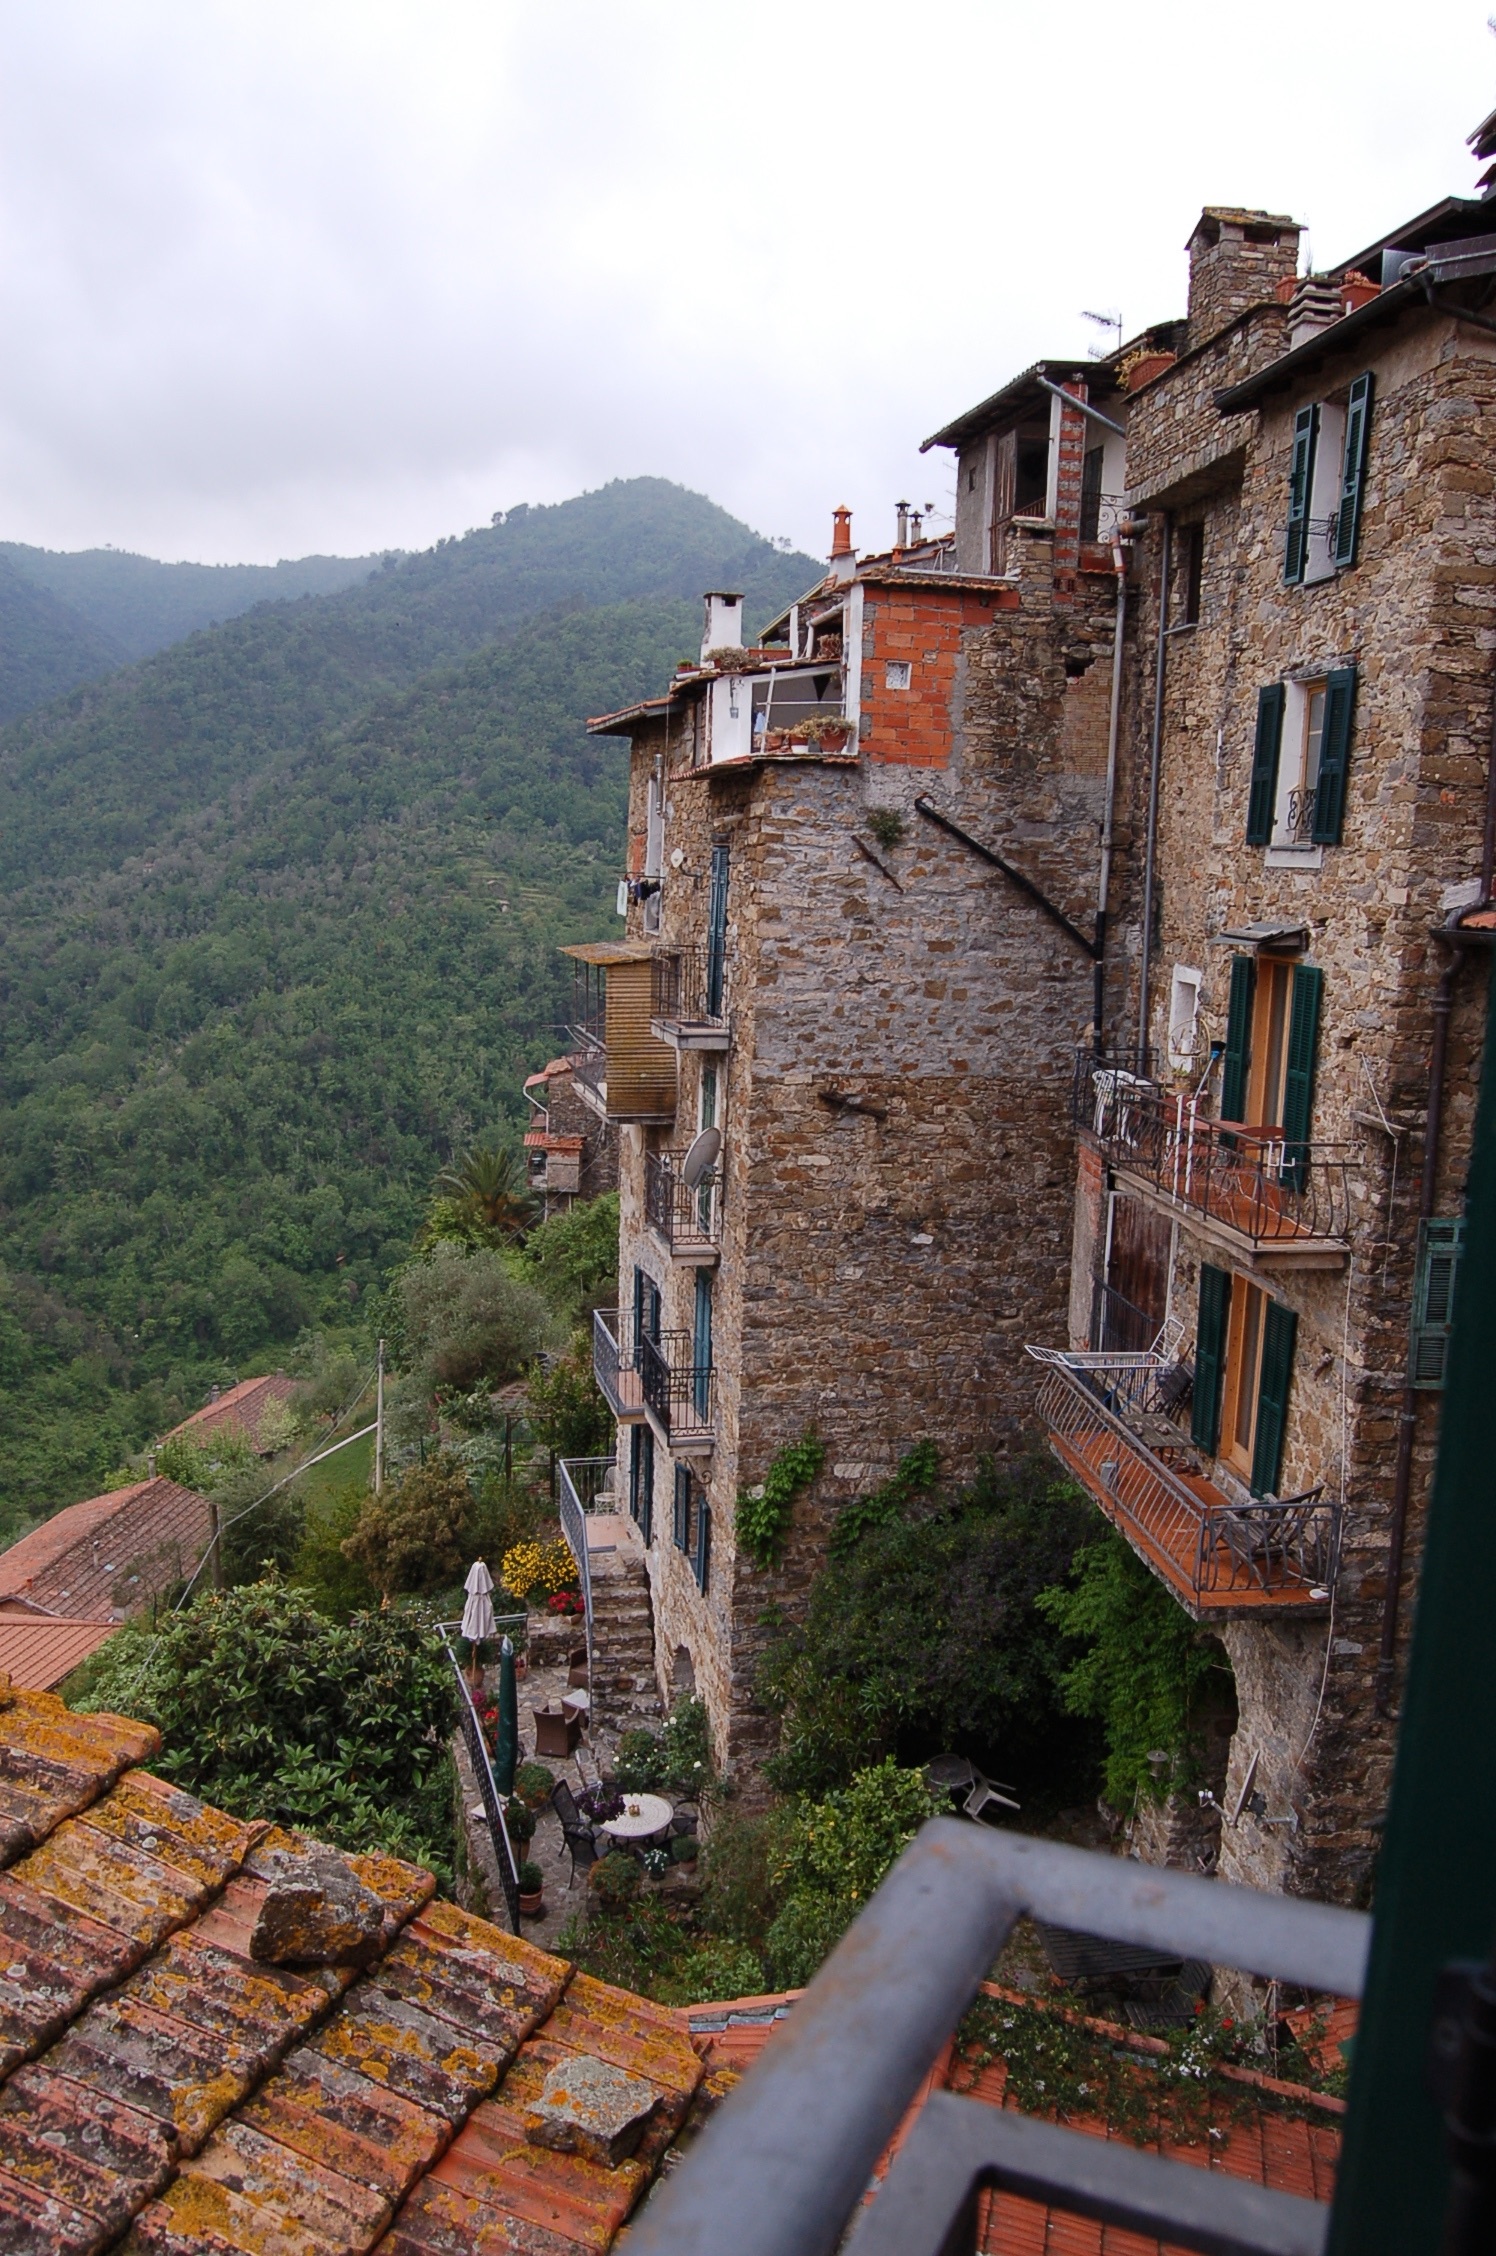
town, wall, village, cottage, waterway, ruins, estate, ancient history